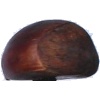
Label: chestnut